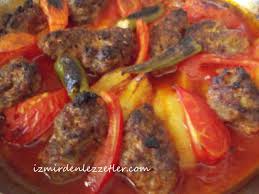
Yemek: izmir_kofte